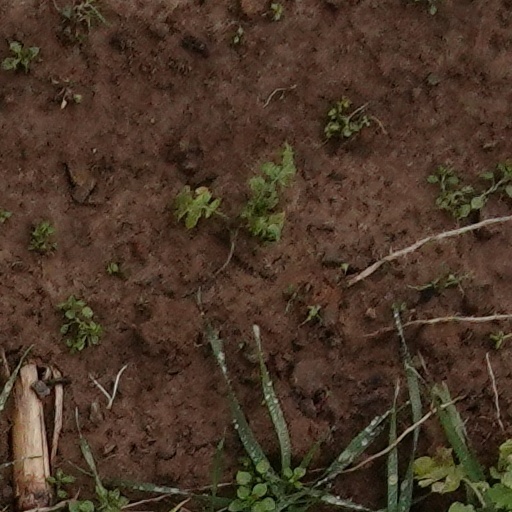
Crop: wheat